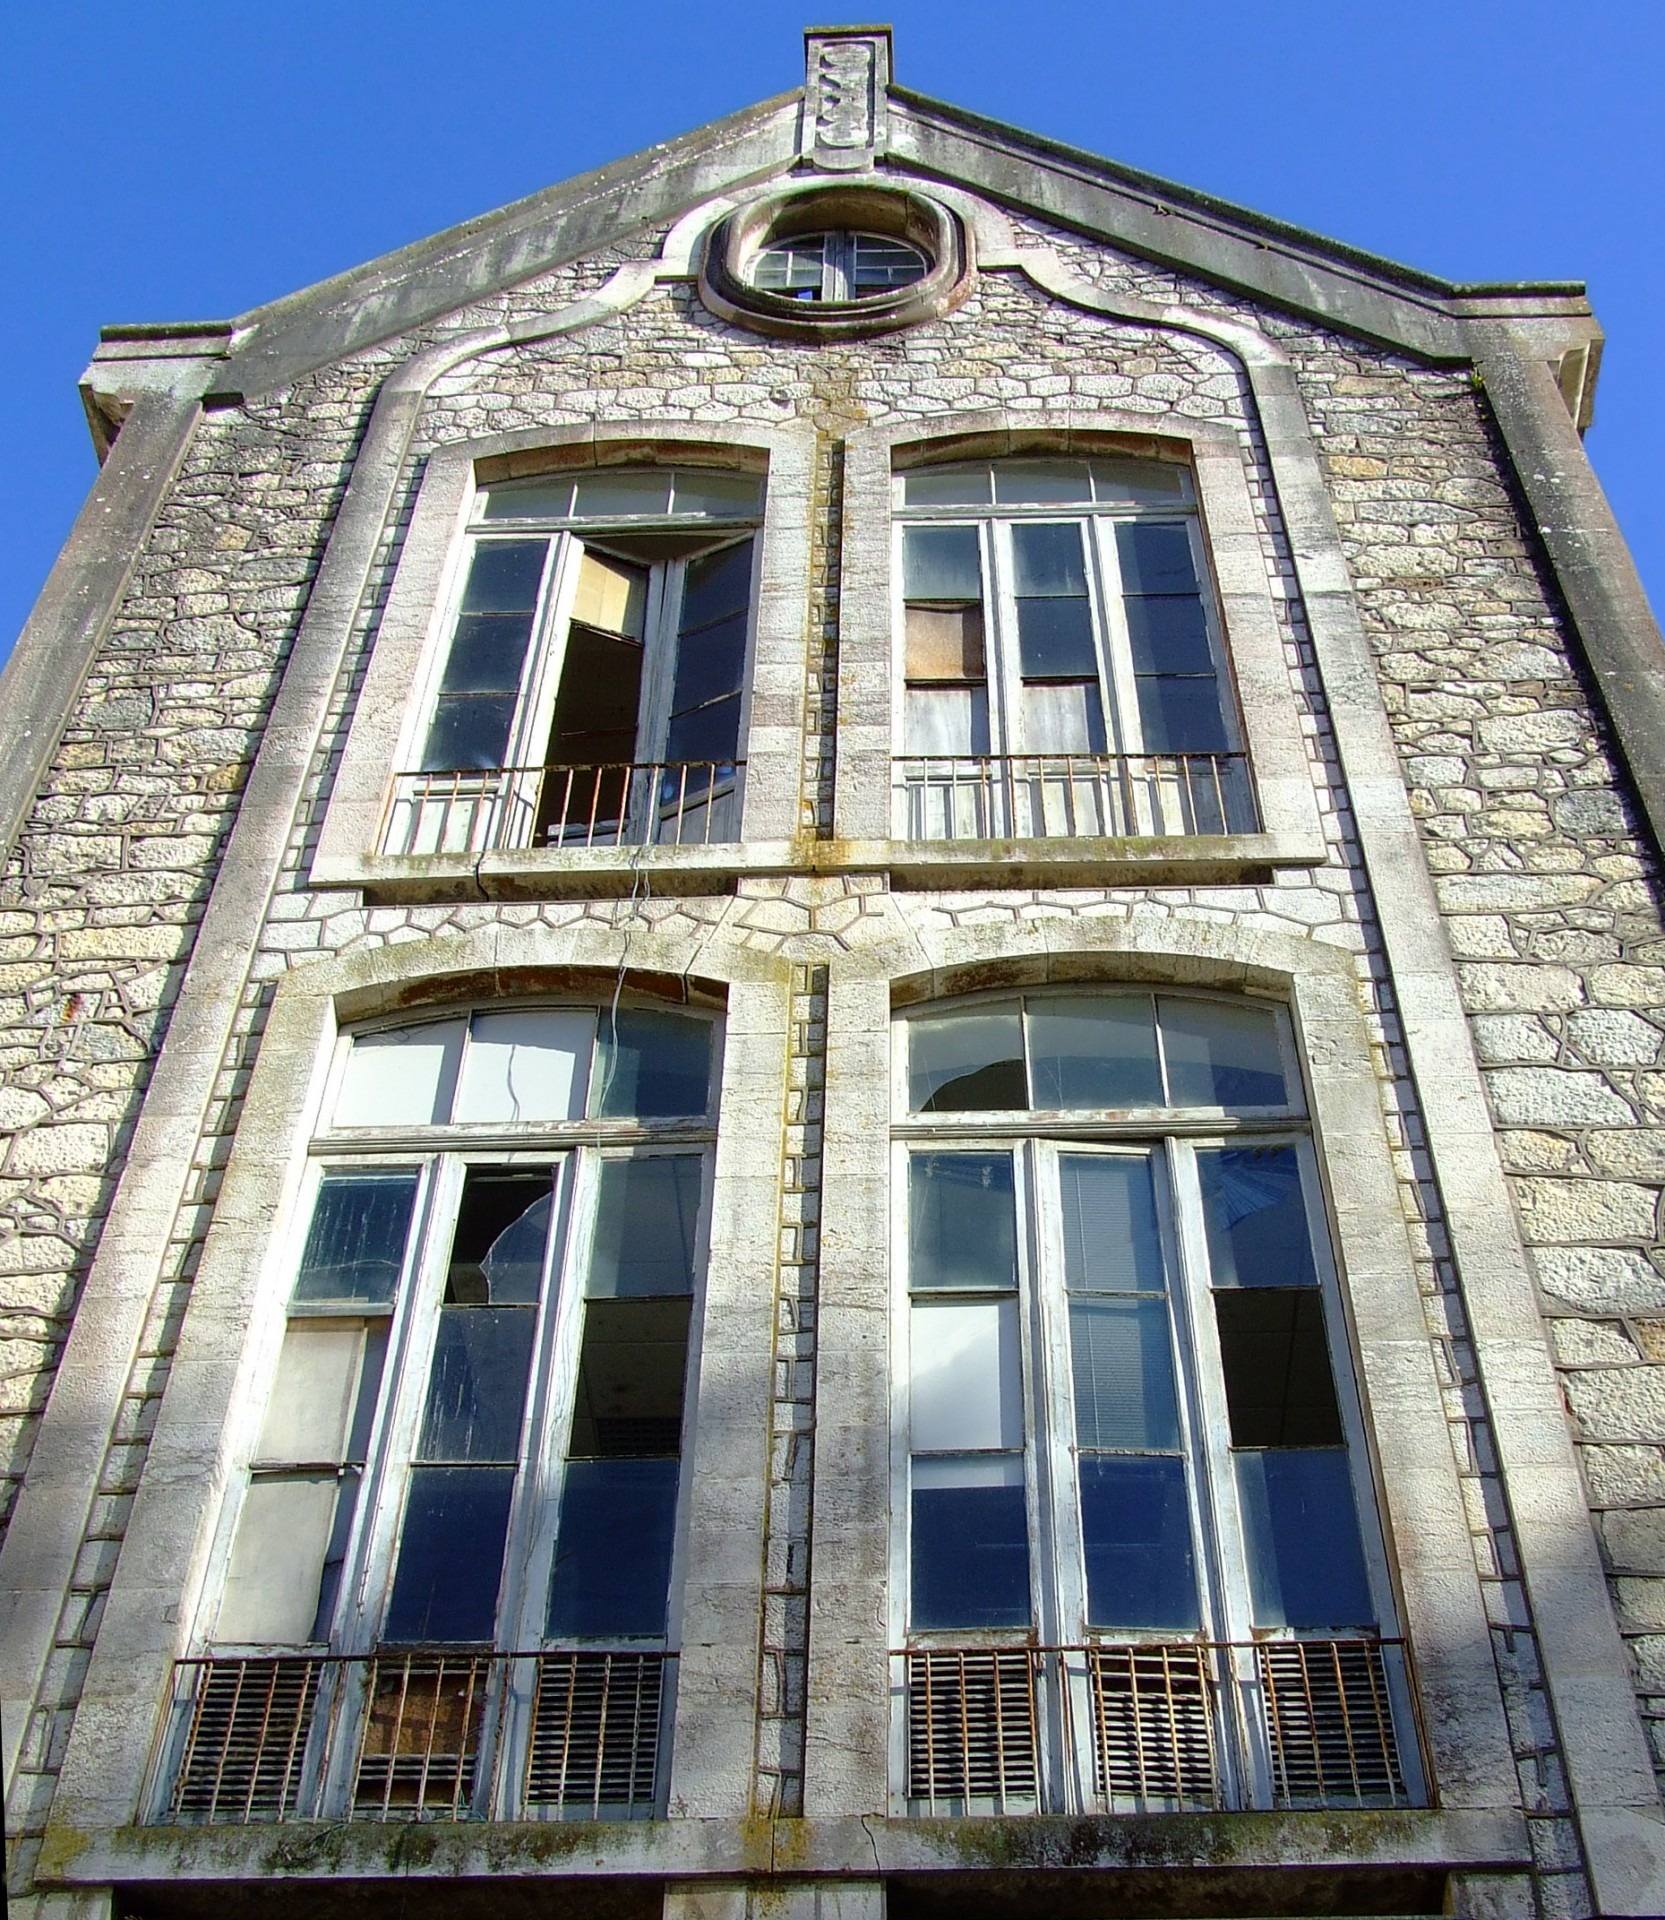
architecture, window, building, downtown, ancient, landmark, facade, exterior, historic, buildings, metropolis, neighbourhood, classical architecture, artenova